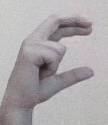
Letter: thal